Mike Moore (American politician)

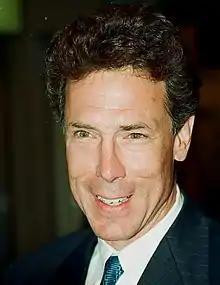
Moore in 1998

Michael Cameron Moore (born April 3, 1952) is an American attorney and politician. A member of the Democratic Party, he served as the Attorney General of Mississippi from 1988 to 2004.